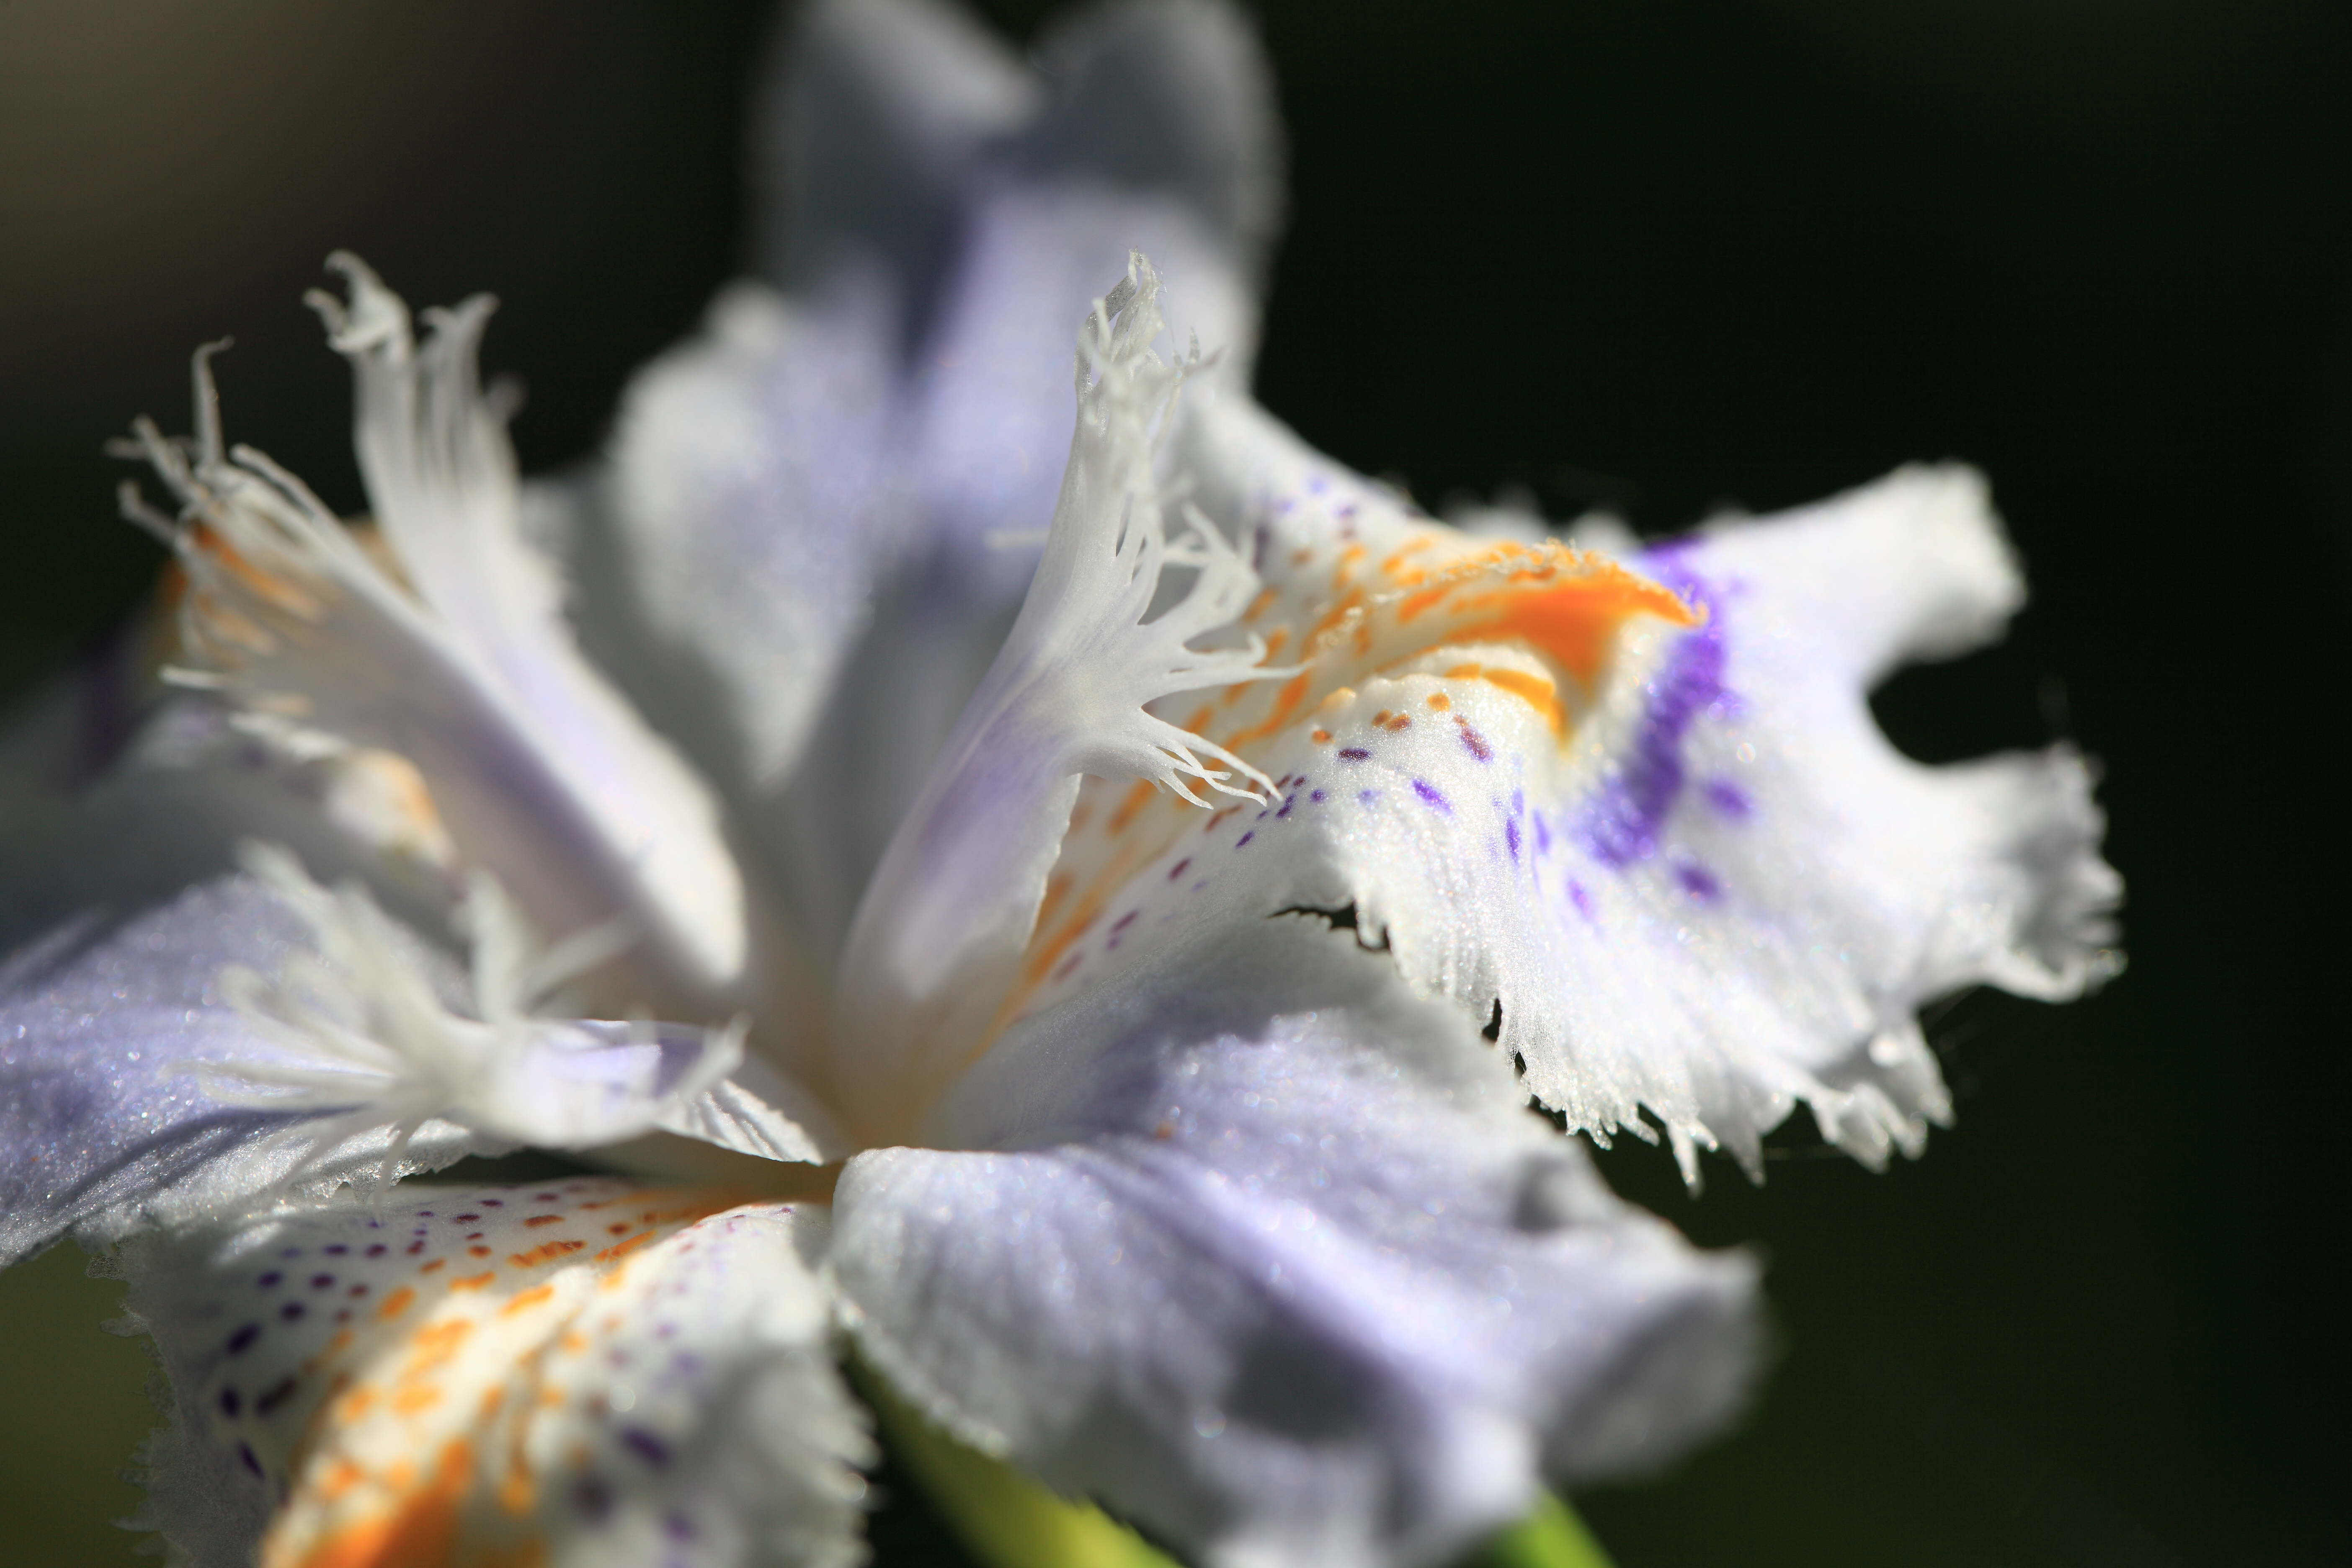
blossom, plant, photography, flower, petal, pollen, high, flora, wildflower, close up, iris, eye, shrine, tochigi, 5d, hires, japonica, markii, hi, res, resolution, nasu, torinokosanshoujinja, fringediris, macro photography, flowering plant, land plant